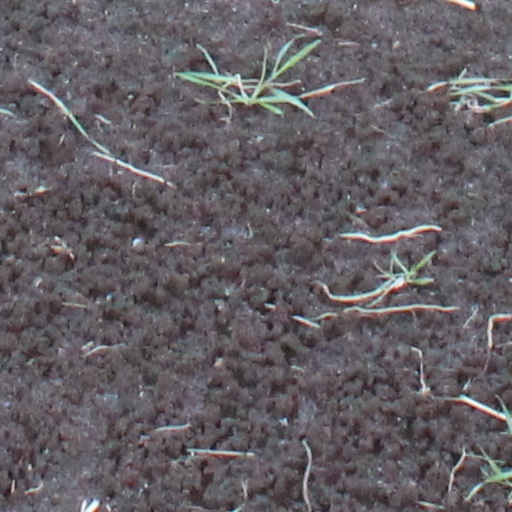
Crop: wheat